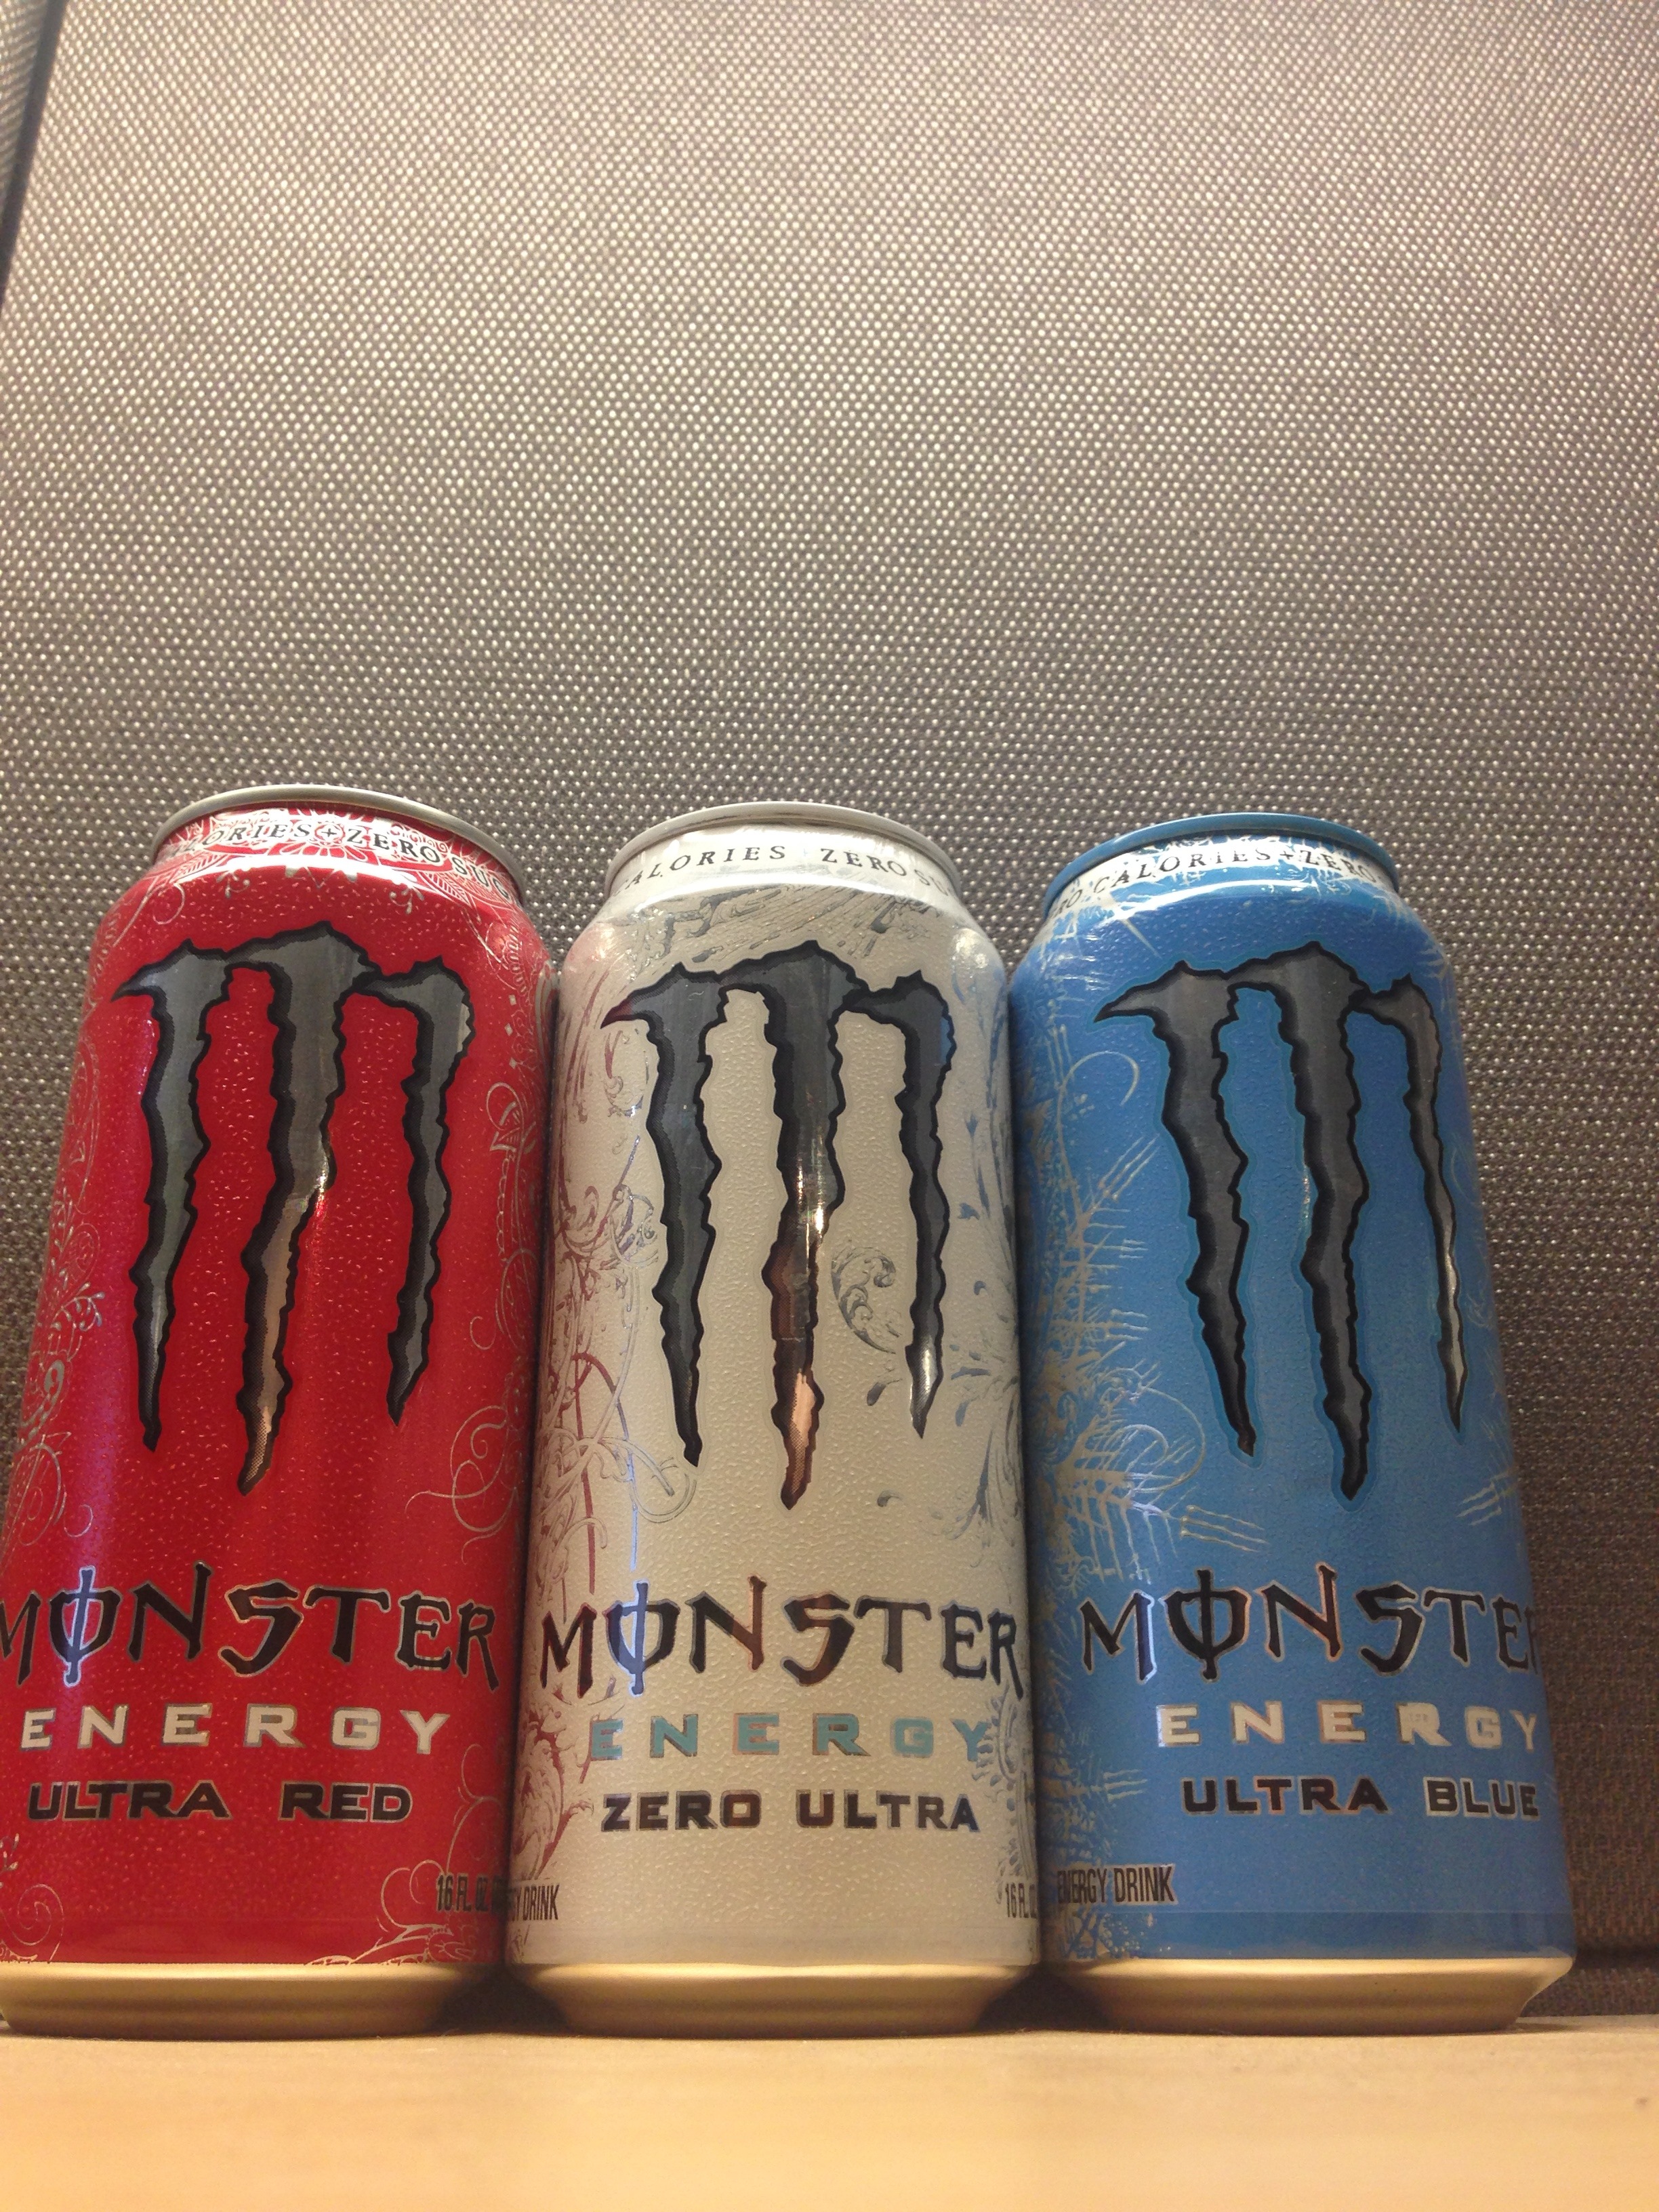
beverage, drink, healthy, energy, container, can, monster, canned, energy drink, distilled beverage